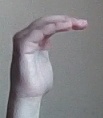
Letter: haa